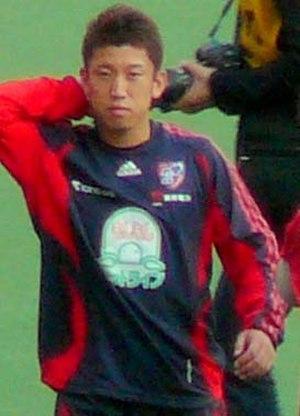
Ryoichi Kurisawa est un footballeur japonais né le 5 septembre 1982. Il évolue au poste de milieu de terrain.